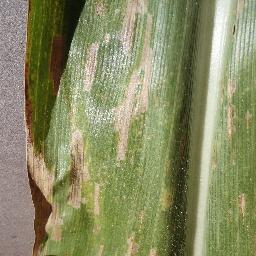
Label: Corn___Cercospora_leaf_spot Gray_leaf_spot